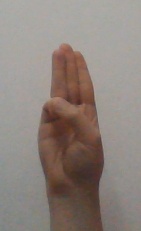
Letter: thaa